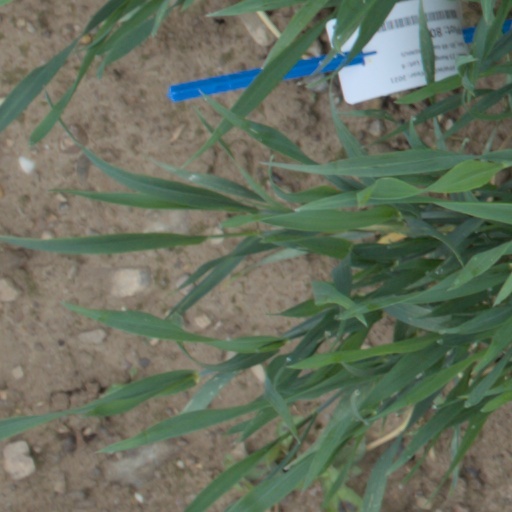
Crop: wheat